Ashley Williams (footballer)

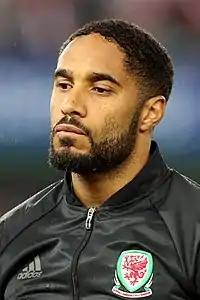
Williams lining up for Wales in 2016

Ashley Errol Williams (born 23 August 1984) is a former professional footballer who played as a centre-back.